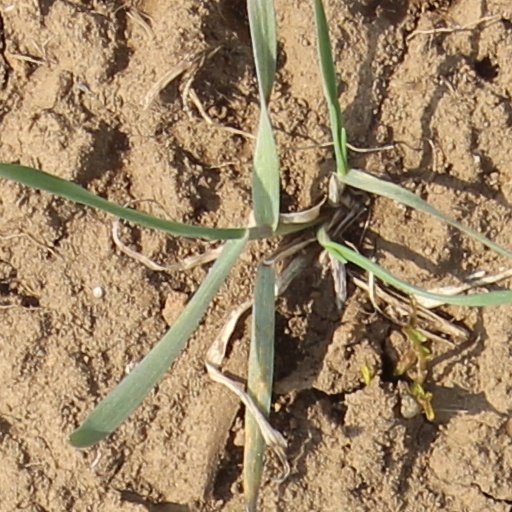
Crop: wheat